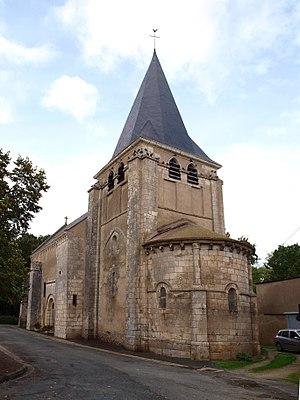
La Champenoise (Indre, France)
La Champenoise est une commune française située dans le département de l'Indre, en région Centre-Val de Loire.